Tombs of Malta

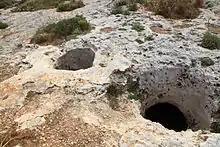
Xemxija Tombs

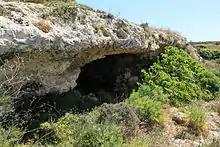
Bingemma Tombs

The Tombs of Malta are a series of prehistoric tombs in the Maltese archipelago.